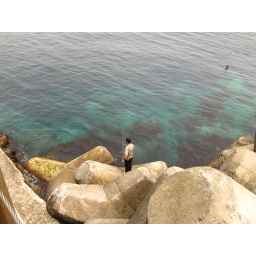
fishing men in blue water